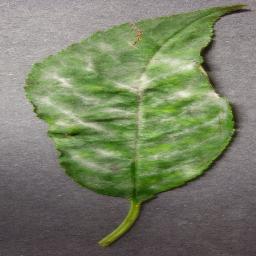
Label: Cherry___Powdery_mildew